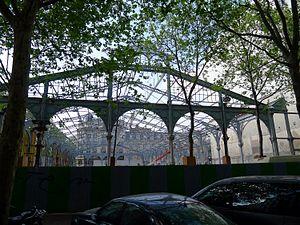
Rue de Picardie, Carreau du Temple (travaux 2011) - Paris III
La rue de Picardie est une voie publique du 3ᵉ arrondissement.
Équipement de Paris, le Carreau du Temple est un lieu culturel et sportif dédié aux modes de vie et aux nouveaux usages urbains. Il repose sur une économie mixte publique-privée inédite à ce niveau dans la capitale.